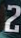
Number: 2